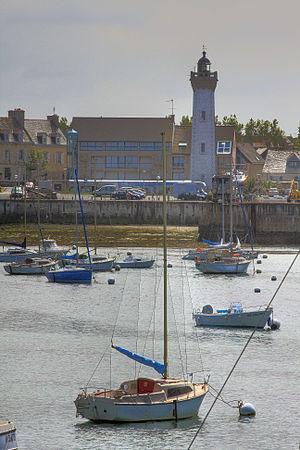
Le phare de Roscoff
Roscoff [ʁɔskɔf], est une commune française du Léon située sur la côte nord de la Bretagne, dans le département du Finistère.